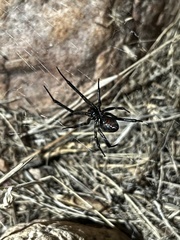
Species: Lactrodectus_hesperus